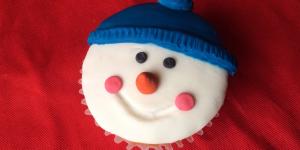
cupcake navideno de muneco de nieve